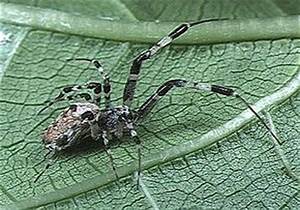
Label: ragno